Benito Mussolini

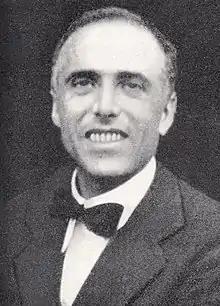
Socialist leader Giacomo Matteotti was murdered a few days after he openly denounced fascist violence during the 1924 elections.

In the night between 27 and 28 October 1922, about 30,000 Fascist blackshirts gathered in Rome to demand the resignation of liberal Prime Minister Luigi Facta and the appointment of a new Fascist government. On the morning of 28 October, King Victor Emmanuel III, who according to the Albertine Statute held the supreme military power, refused the government request to declare martial law, which led to Facta's resignation. The King then handed over power to Mussolini (who stayed in his headquarters in Milan during the talks) by asking him to form a new government. The King's controversial decision has been explained by historians as a combination of delusions and fears; Mussolini enjoyed wide support in the military and among the industrial and agrarian elites, while the King and the conservative establishment were afraid of a possible civil war and thought they could use Mussolini to restore law and order, but failed to foresee the danger of a totalitarian evolution.